The People's Orchestra

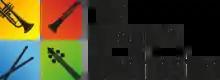
Play, Inspire, Achieve

The People's Orchestra (TPO) is a community-based non-profit orchestra based in West Bromwich Town Hall, England.